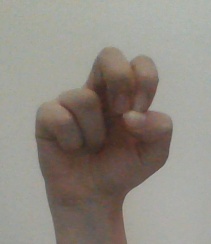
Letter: gaaf